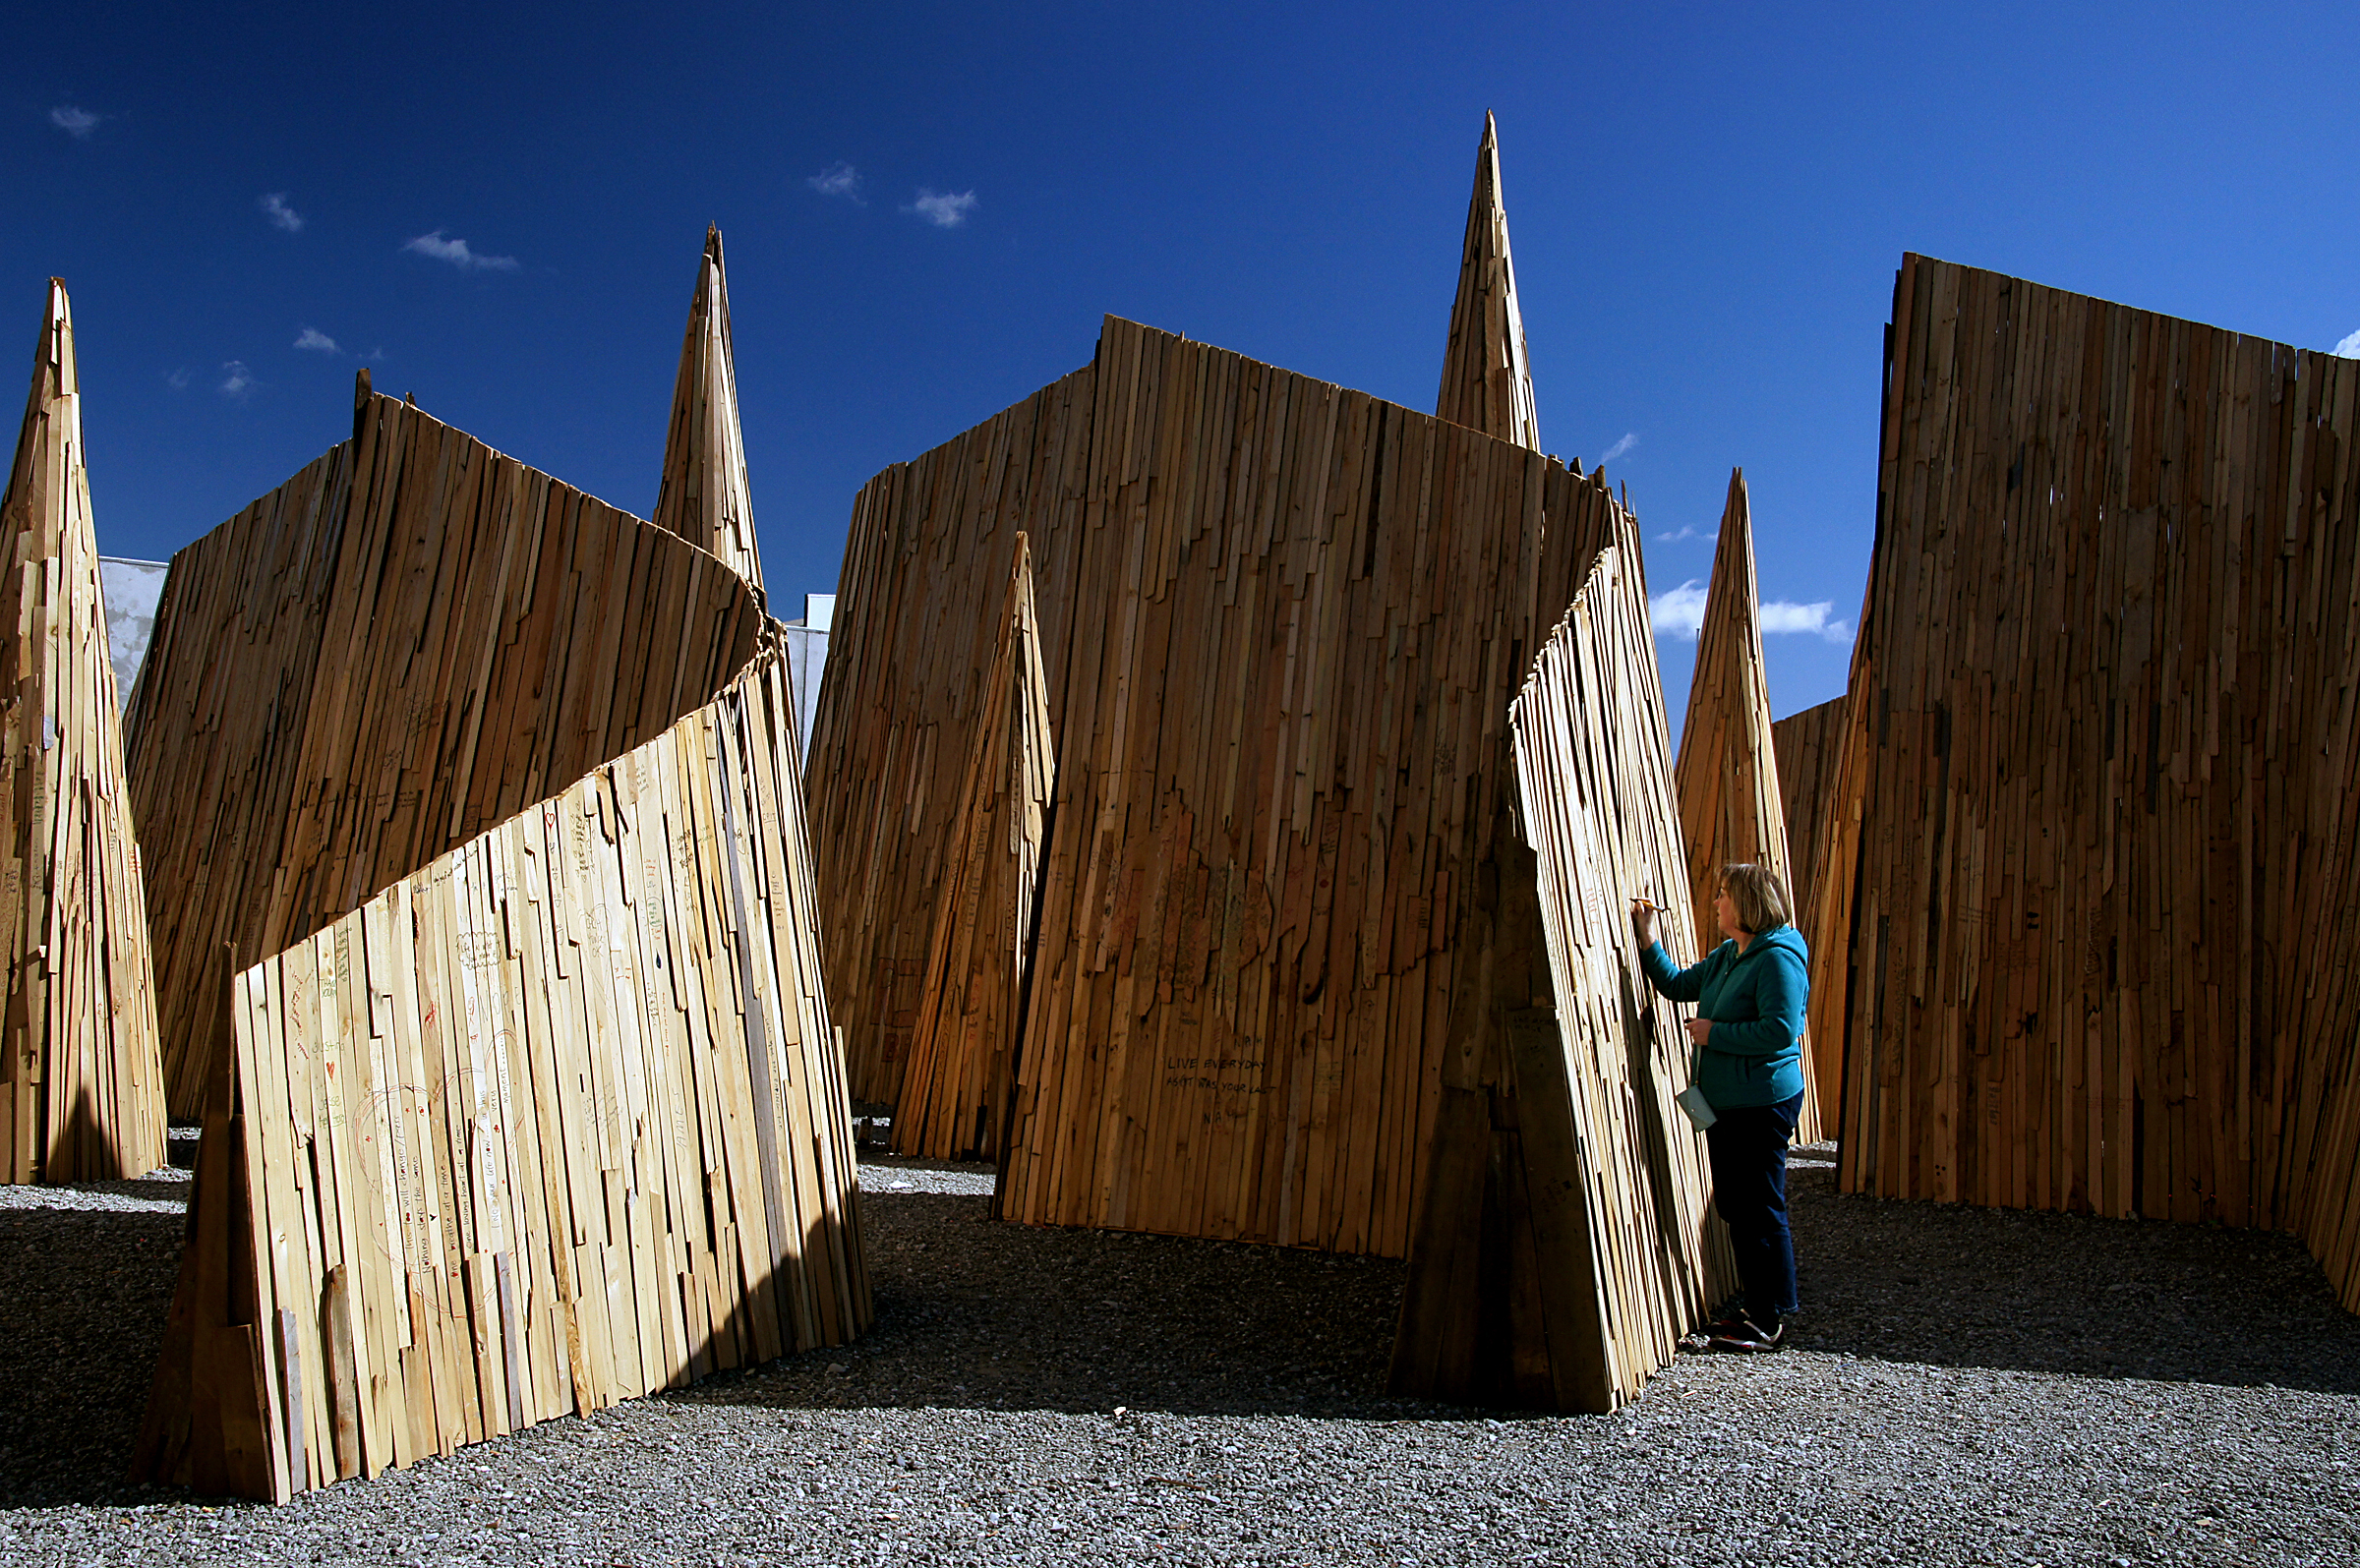
rock, architecture, wood, house, wall, blue, tourism, art, temple, ancient history